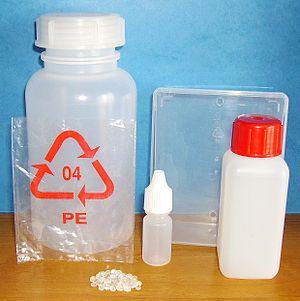
Objets divers en polyéthylène (PE) et polypropylène (PP) (polyoléfines).
Une polyoléfine, parfois appelée polyalcène, désigne un polymère aliphatique saturé, synthétique, issu de la polymérisation d'une oléfine telle l'éthylène et ses dérivés. En chimie, le mot oléfine est synonyme d'alcène.
Le polyéthylène, ou polyéthène, désigne les polymères d'éthylène. Simples et peu chers à fabriquer, les PE constituent la matière plastique la plus commune, représentant avec 100 millions de tonnes, environ un tiers de l'ensemble des plastiques produits en 2018 et la moitié des emballages.
On trouvera ci-dessous une liste de découvertes, d'inventions et d'innovations faites par accident, à la suite d'un concours imprévu de circonstances ou par hasard – ce qu'il est devenu courant d'appeler, sous l'influence du livre de Royston Roberts, Serendipity: Accidental Discoveries, les découvertes et inventions faites par sérendipité.